Sacred Heart Catholic Church (Alturas, California)

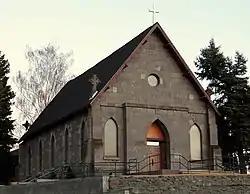
Sacred Heart Catholic Church in 2014

The Sacred Heart Catholic Church in Alturas, California is a historic church at 507 E. 4th Street. It was listed on the National Register of Historic Places in 1983.